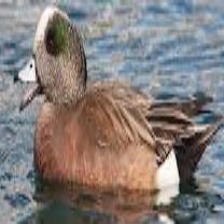
Species: AMERICAN WIGEON
Scientific name: MARECA AMERICANA
ImageNet parent category: drake